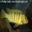
Label: aquarium_fish